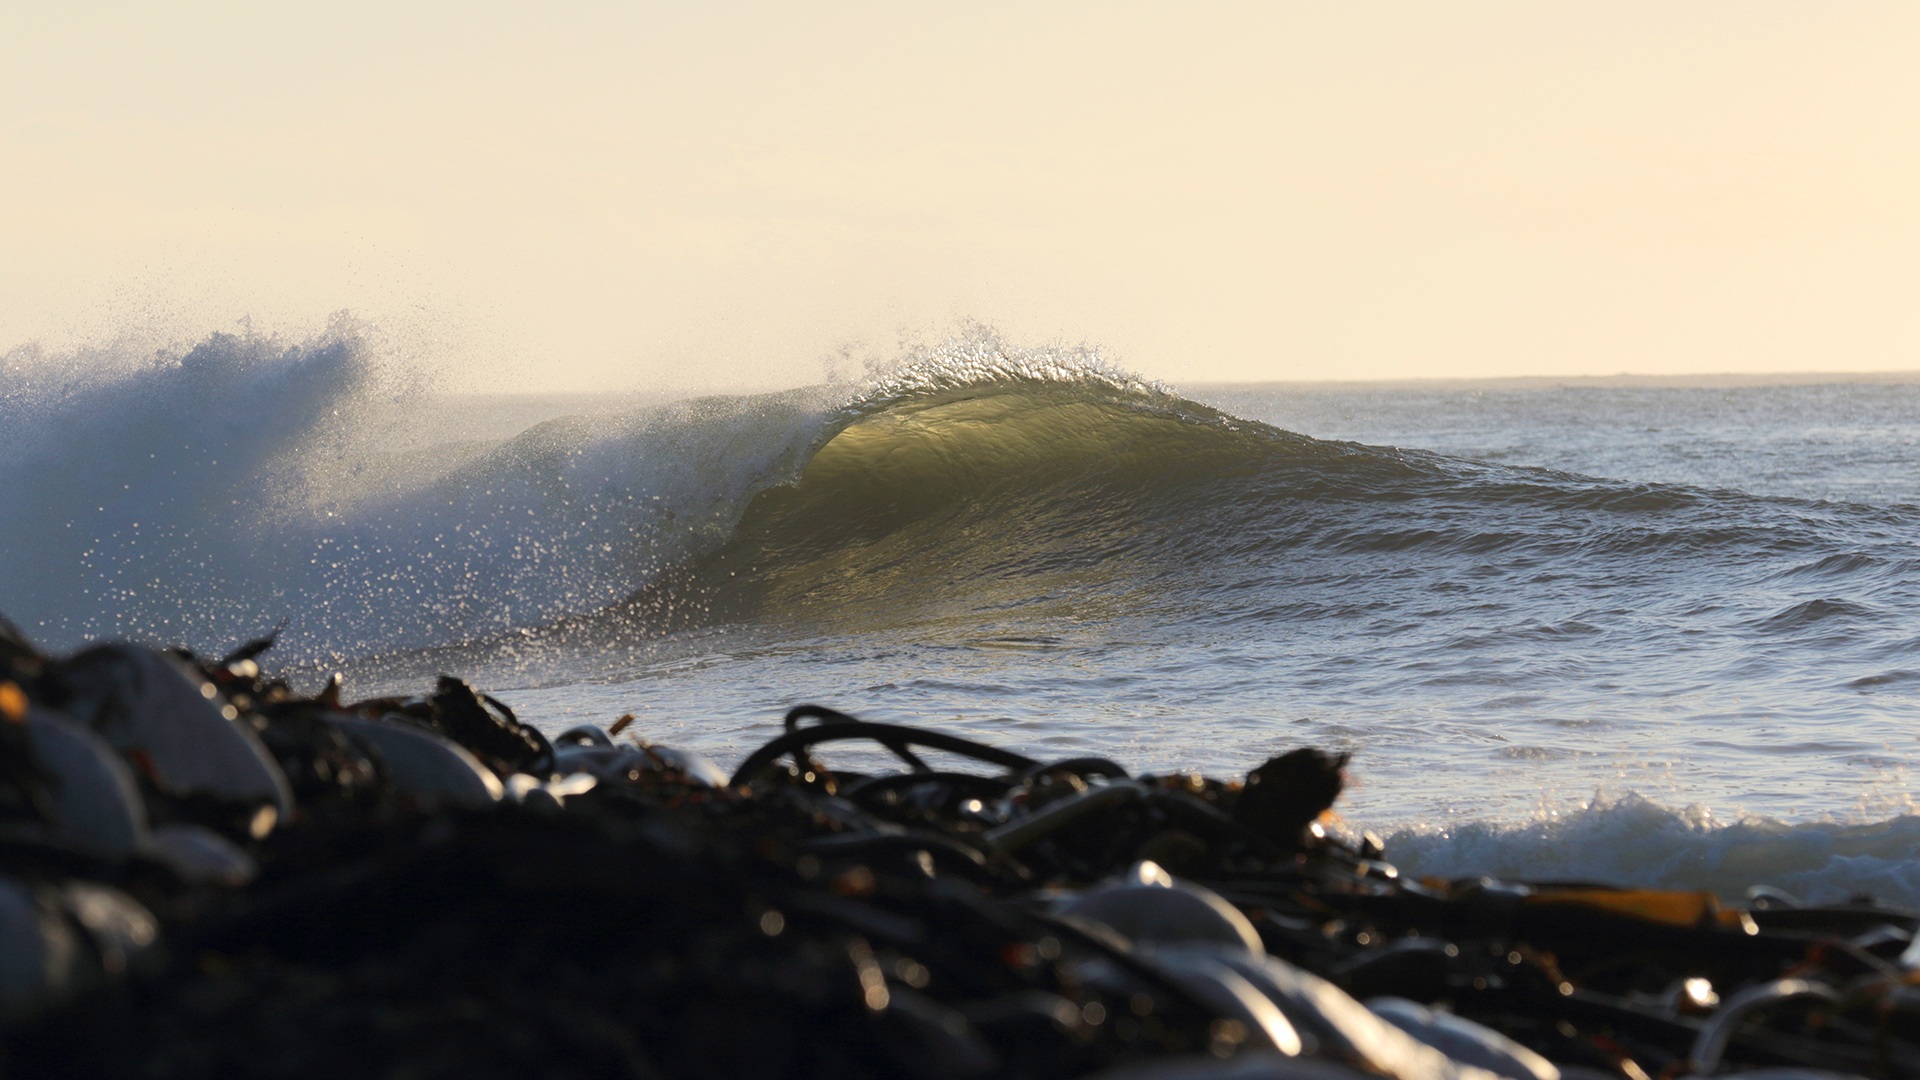
beach, sea, coast, sand, ocean, horizon, mountain, snow, winter, sunrise, sunset, sunlight, morning, shore, wave, scenic, weather, atlantic, kelp, south africa, atmospheric phenomenon, wind wave